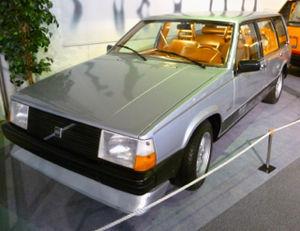
La Volvo 760 est une familiale du constructeur automobile suédois Volvo. Elle a été construite entre mai 1982 et l'été 1990. Il s'agissait de la remplaçante de la version la plus haut de gamme de la série 200, la 264.
Le musée Volvo est un musée à Göteborg. Il retrace l'histoire du principal constructeur automobile suédois, Volvo.